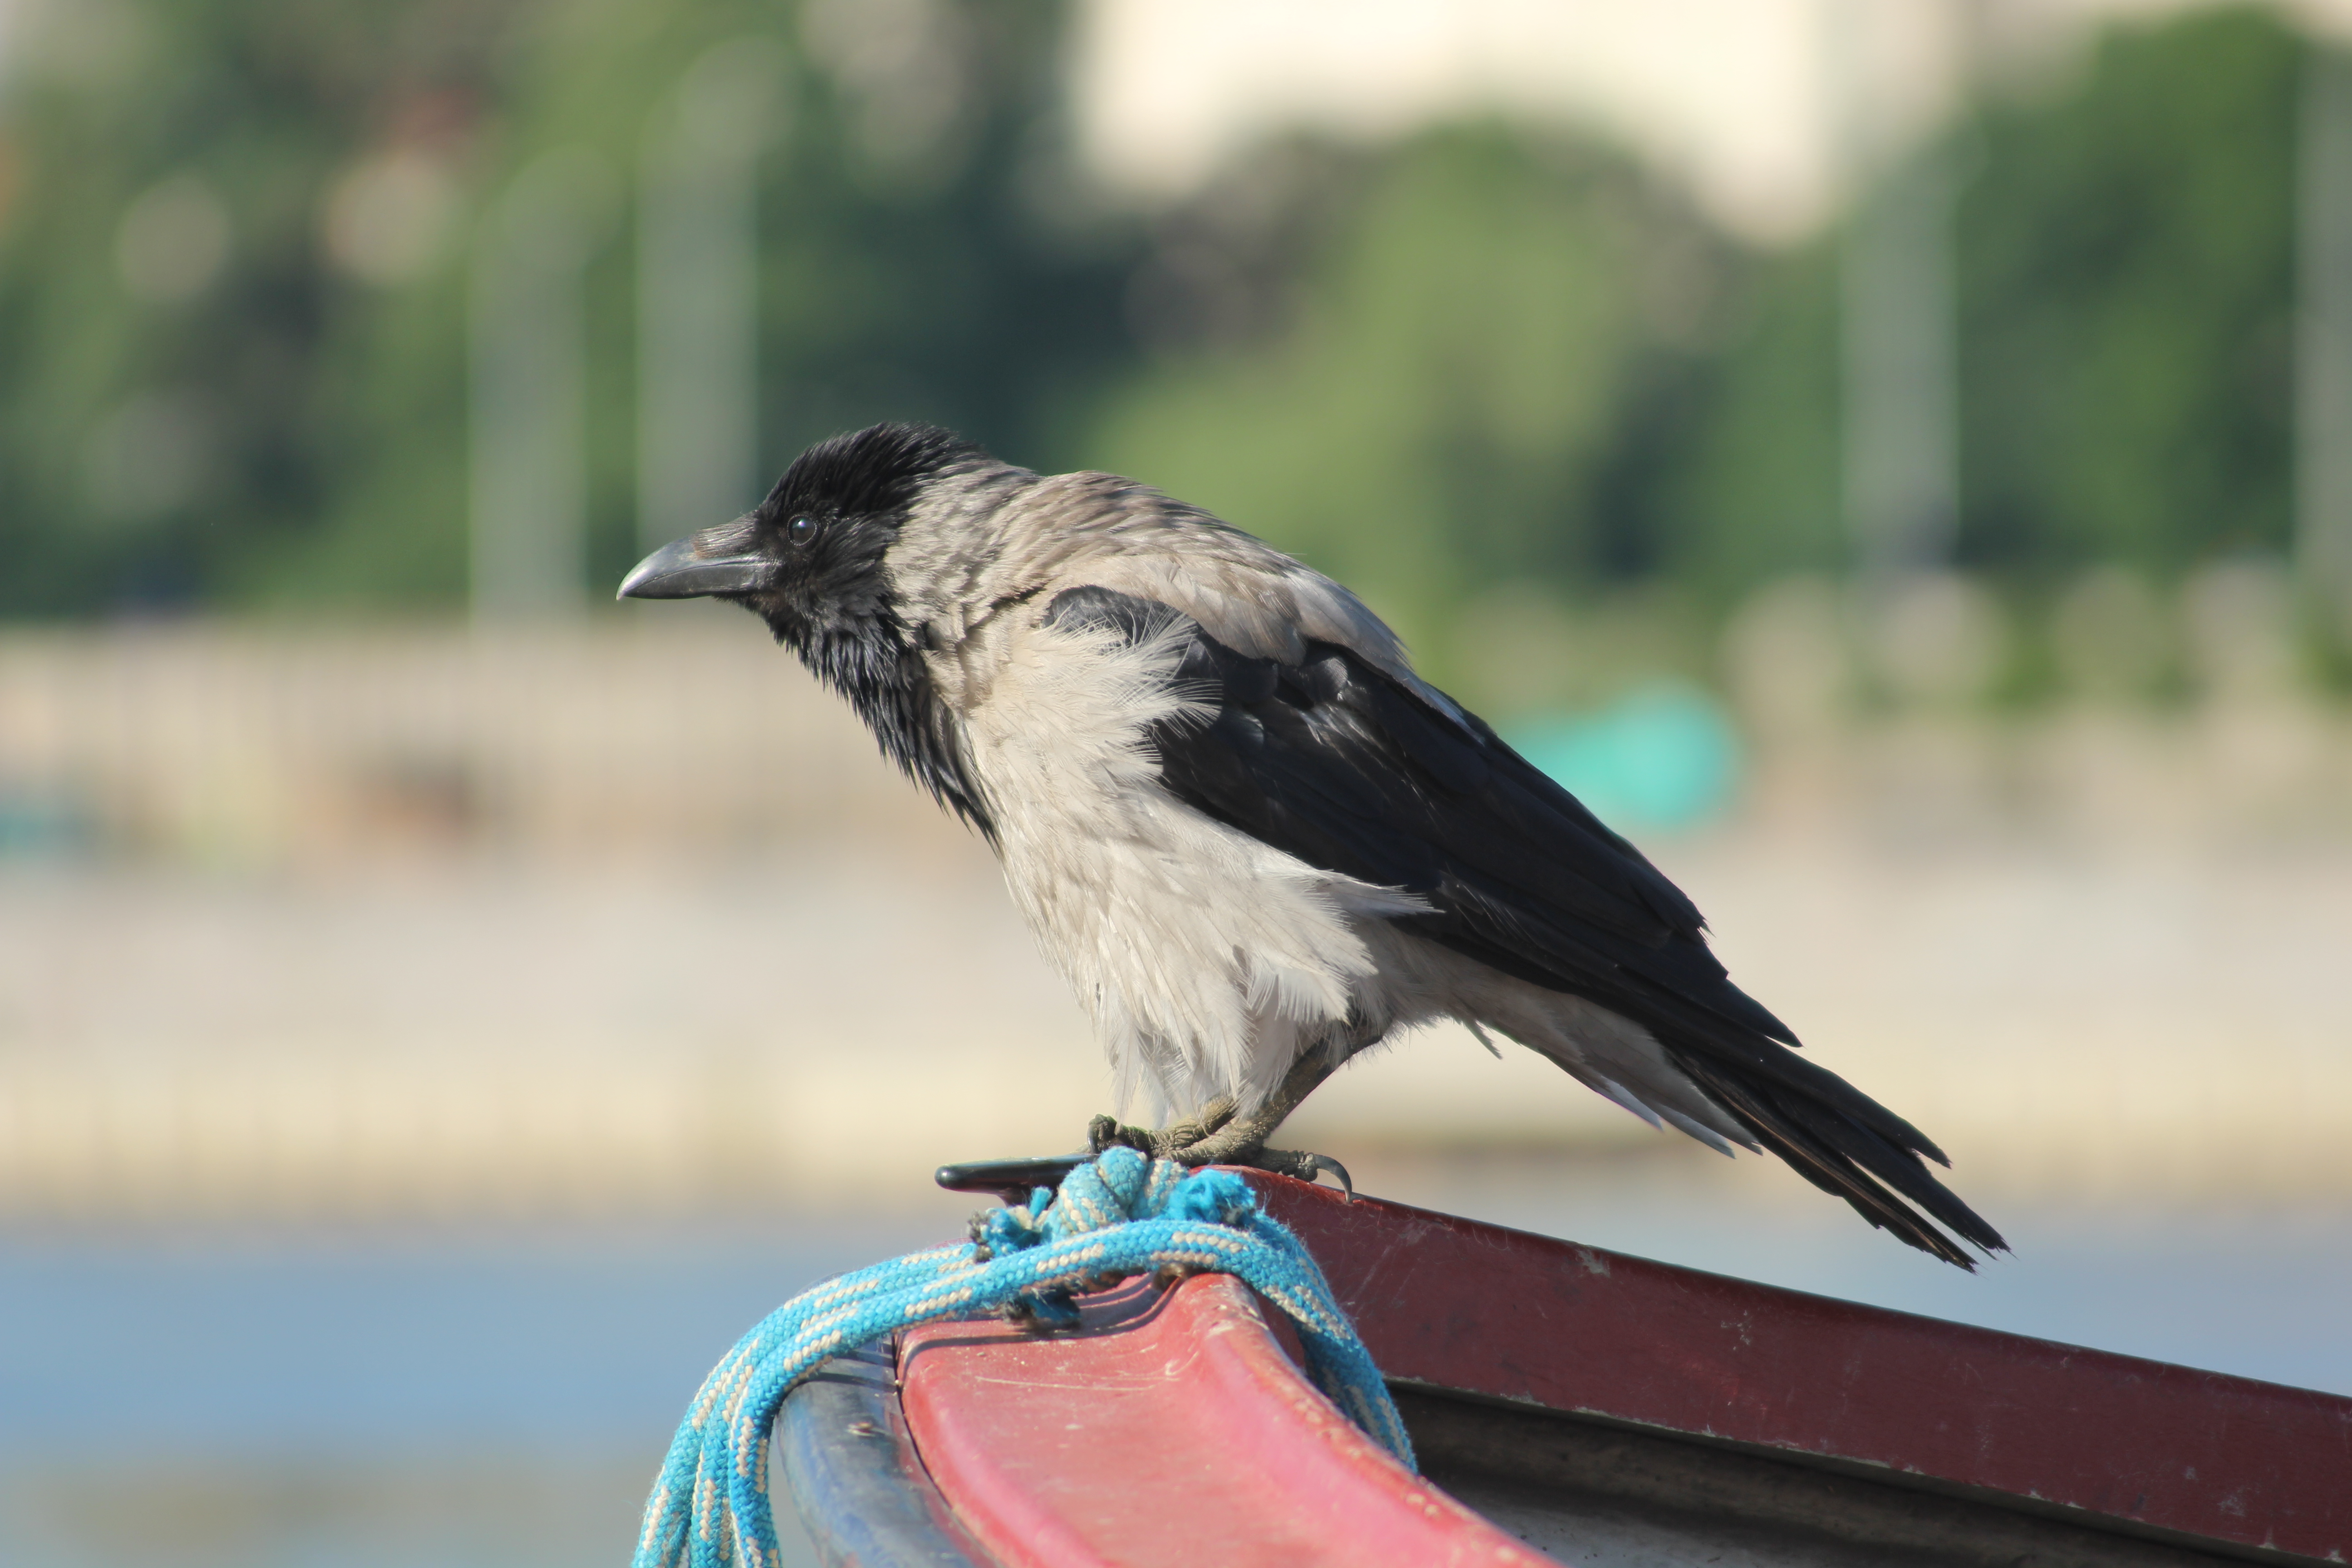
bird, fauna, beak, crow like bird, feather, crow, perching bird, wildlife